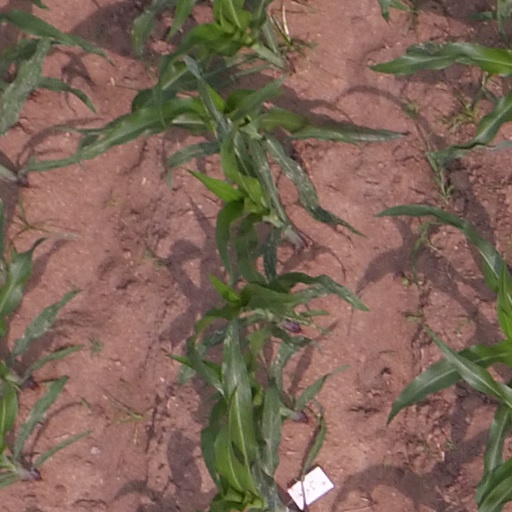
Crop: maize; corn